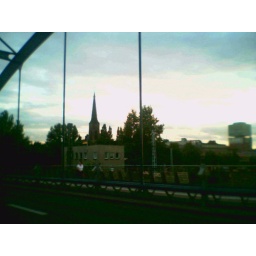
the bridge near my house.  my apartment is right near the church steeple that you can see here.